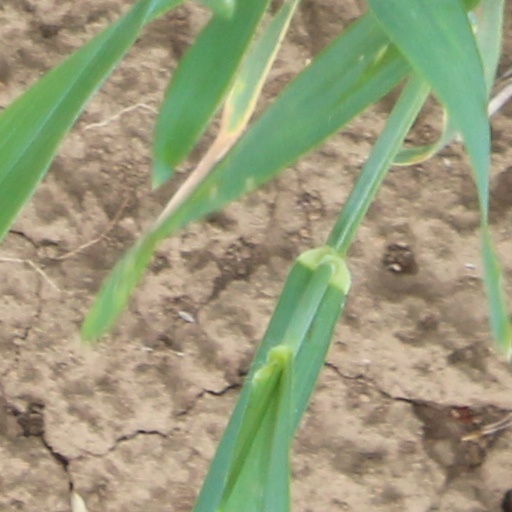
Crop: wheat